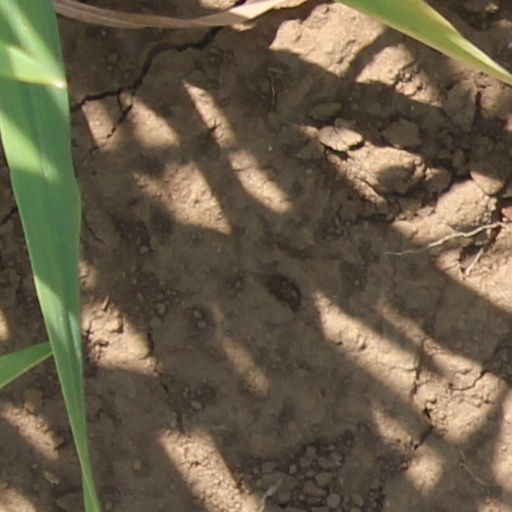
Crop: wheat